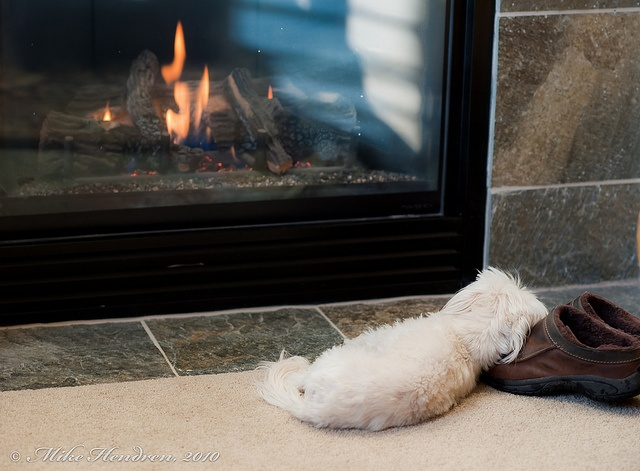
A small white animal laying in front of a fire place.
Little white dog lays in front of fireplace on shoes
A small white dog lays in front of the fireplace.
A small white dog sleeps on a pair of slippers next to a fireplace
a small dog lies on some shoes in front of a fireplace with a fire going